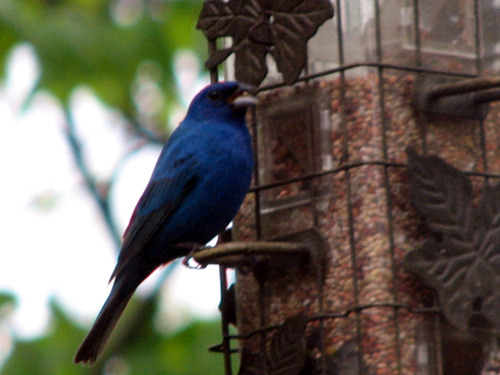
a bird with a triangular bill covered in rich blue plumage.
a medium sized bird that has tones of blue and a medium sized thick bill
this is a blue bird with black wings and a large black beak.
bird with sharp and pointed beak, brown tarsus and feet, and black inner and outer rectrices, and blue breast, belly and abdomena bird with a triangular bill and deep dark blue plumage across its body.
this bird is blue with black and has a very short beak.
a blue bird with black rectrices and the blue belly and breast and the bill is short and pointed
this bird has a deep blue breast color, and a snub bill
this bird has a dark blue crown and breast and blue wings with black edges.
this beautiful bird has a body that is primarily royal blue, with black along its secondaries and rectrices.
Species: Indigo Bunting